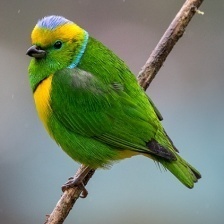
Species: GOLDEN CHLOROPHONIA
Scientific name: CHLOROPHONIA CALLOPHRYS